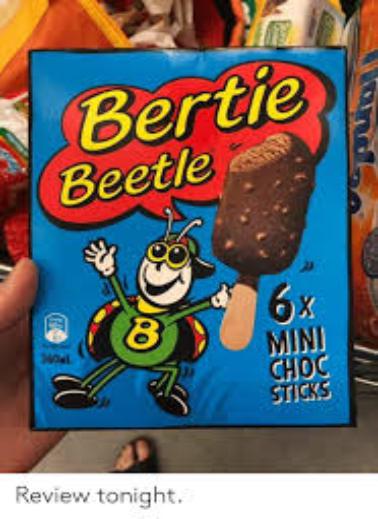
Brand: Bertie Beetle
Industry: Food